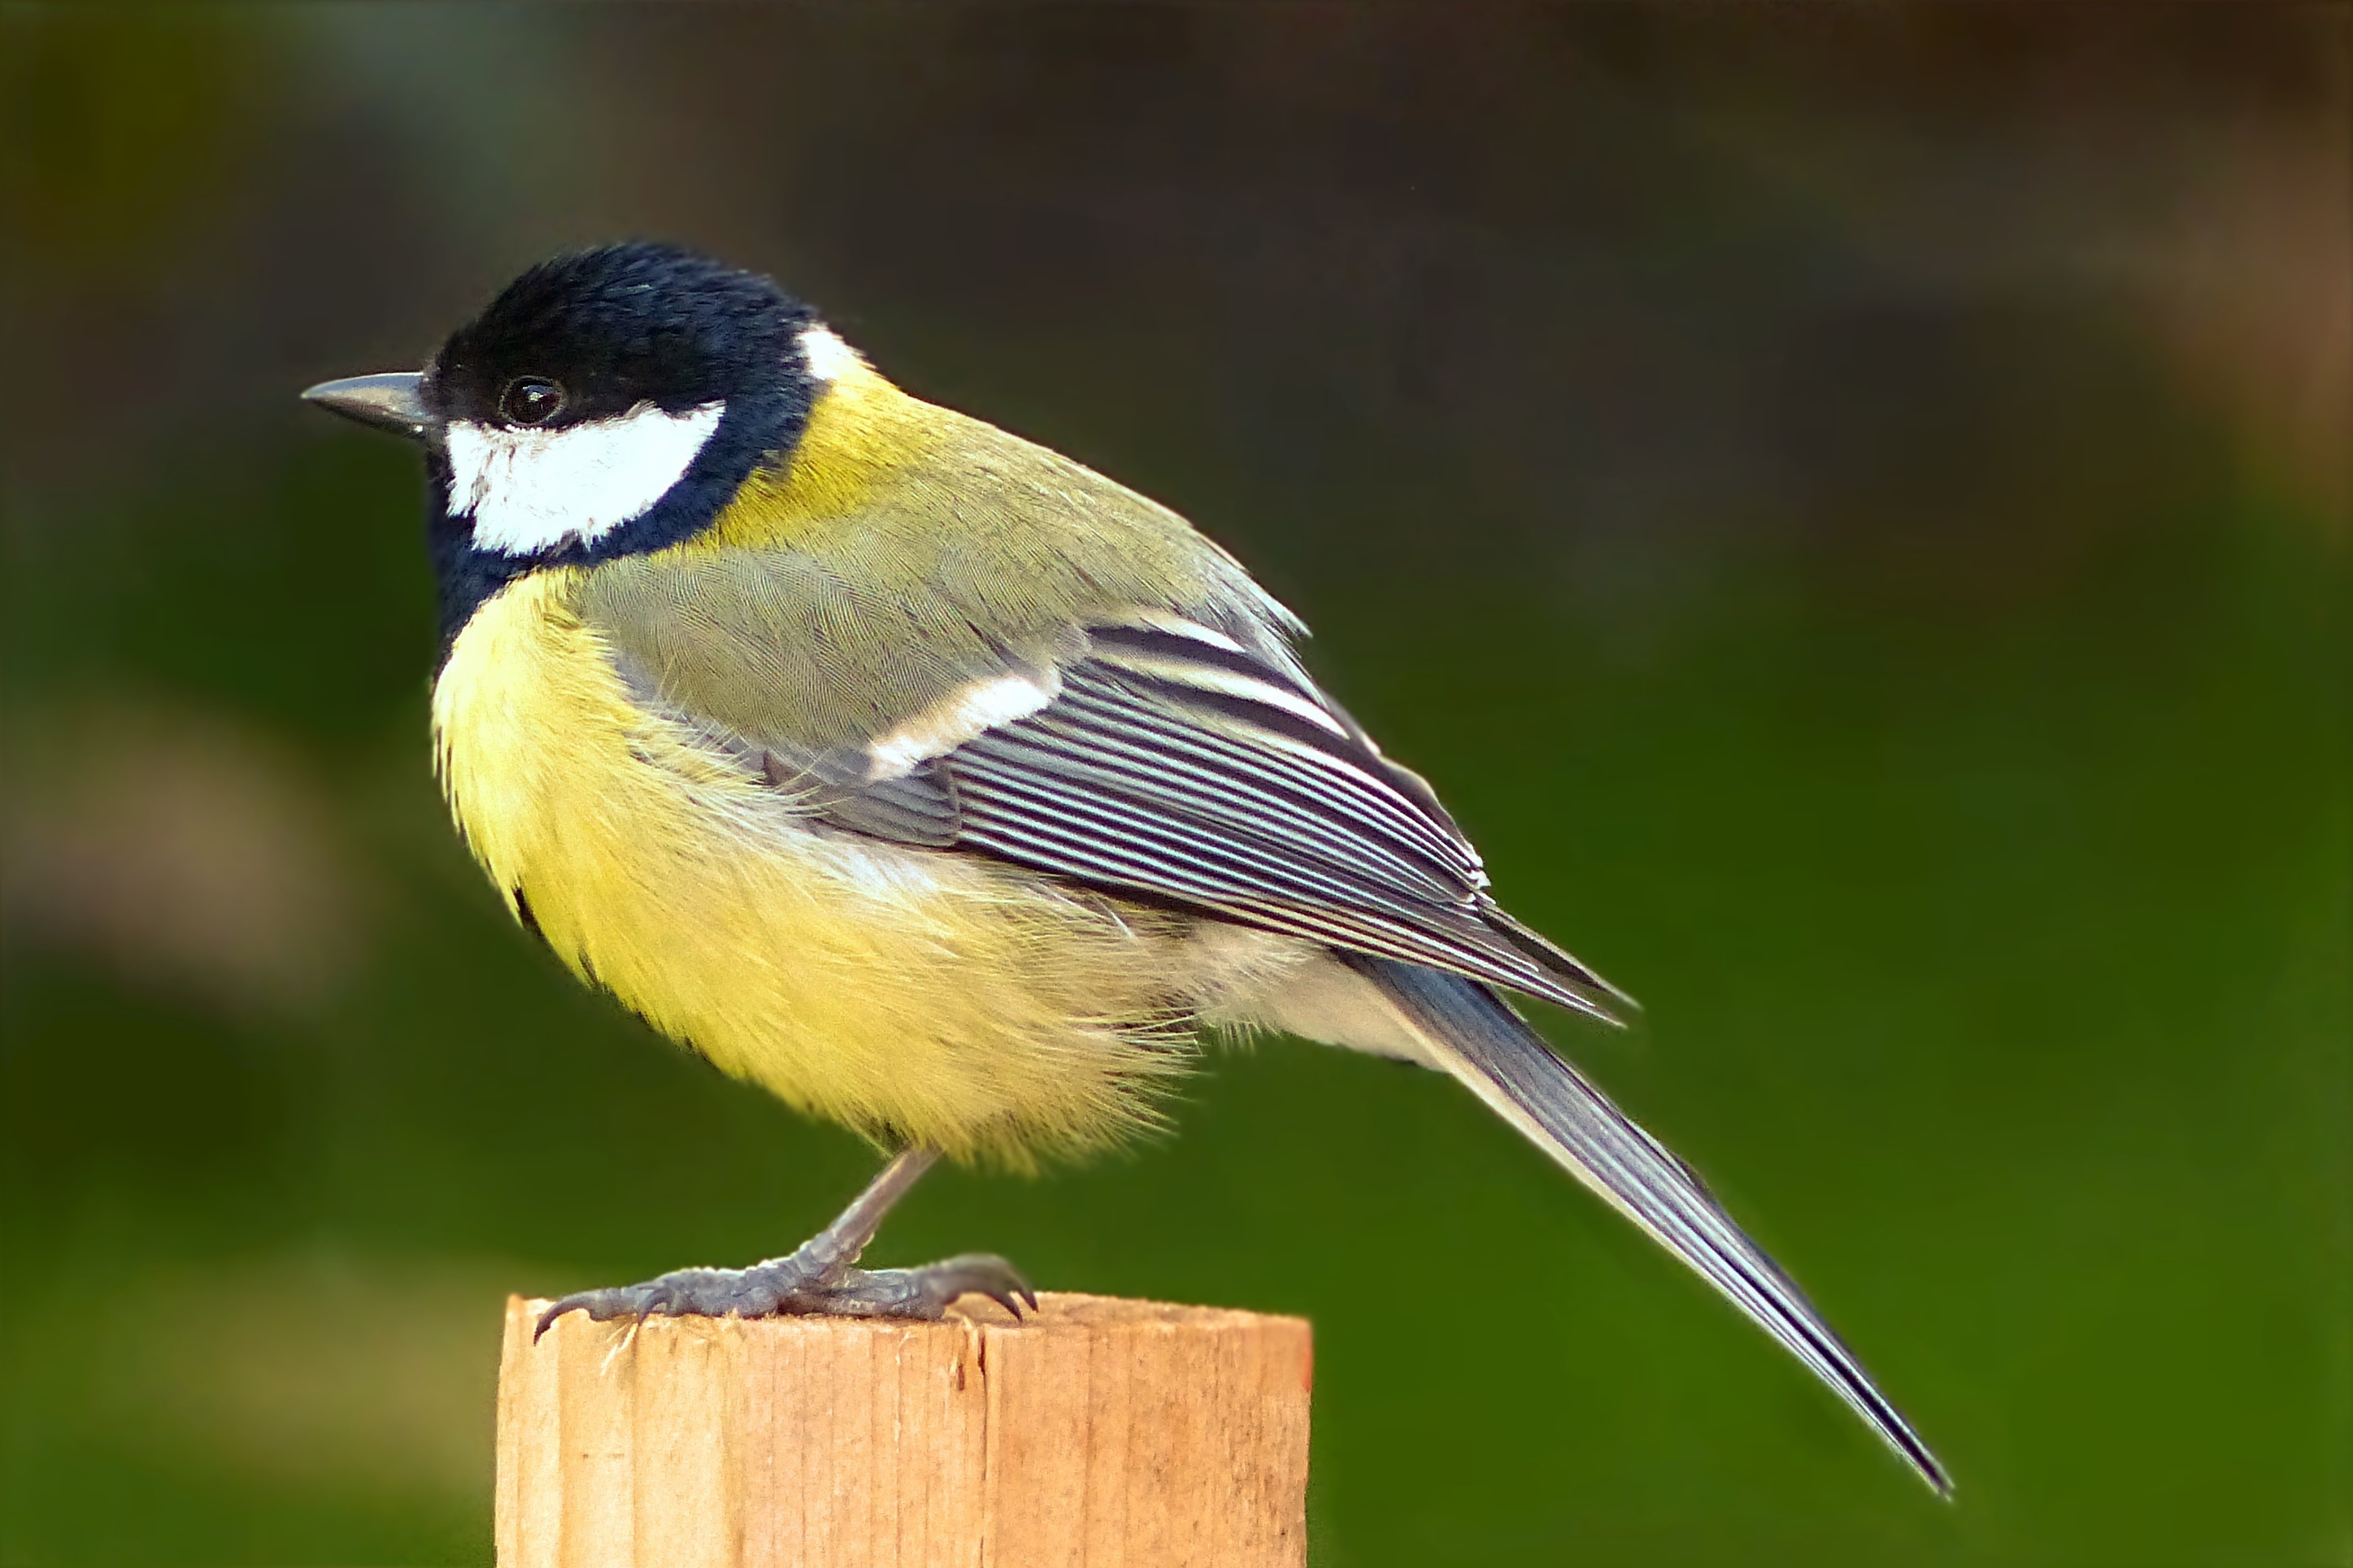
bird, wing, animal, wildlife, beak, garden, fauna, vertebrate, finch, tit, foraging, chickadee, brambling, parus major, old world flycatcher, perching bird